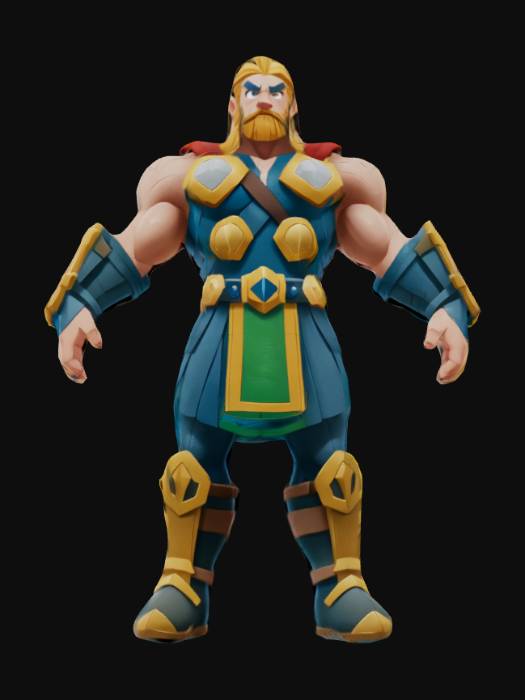
미적 점수 (1~10점): 6